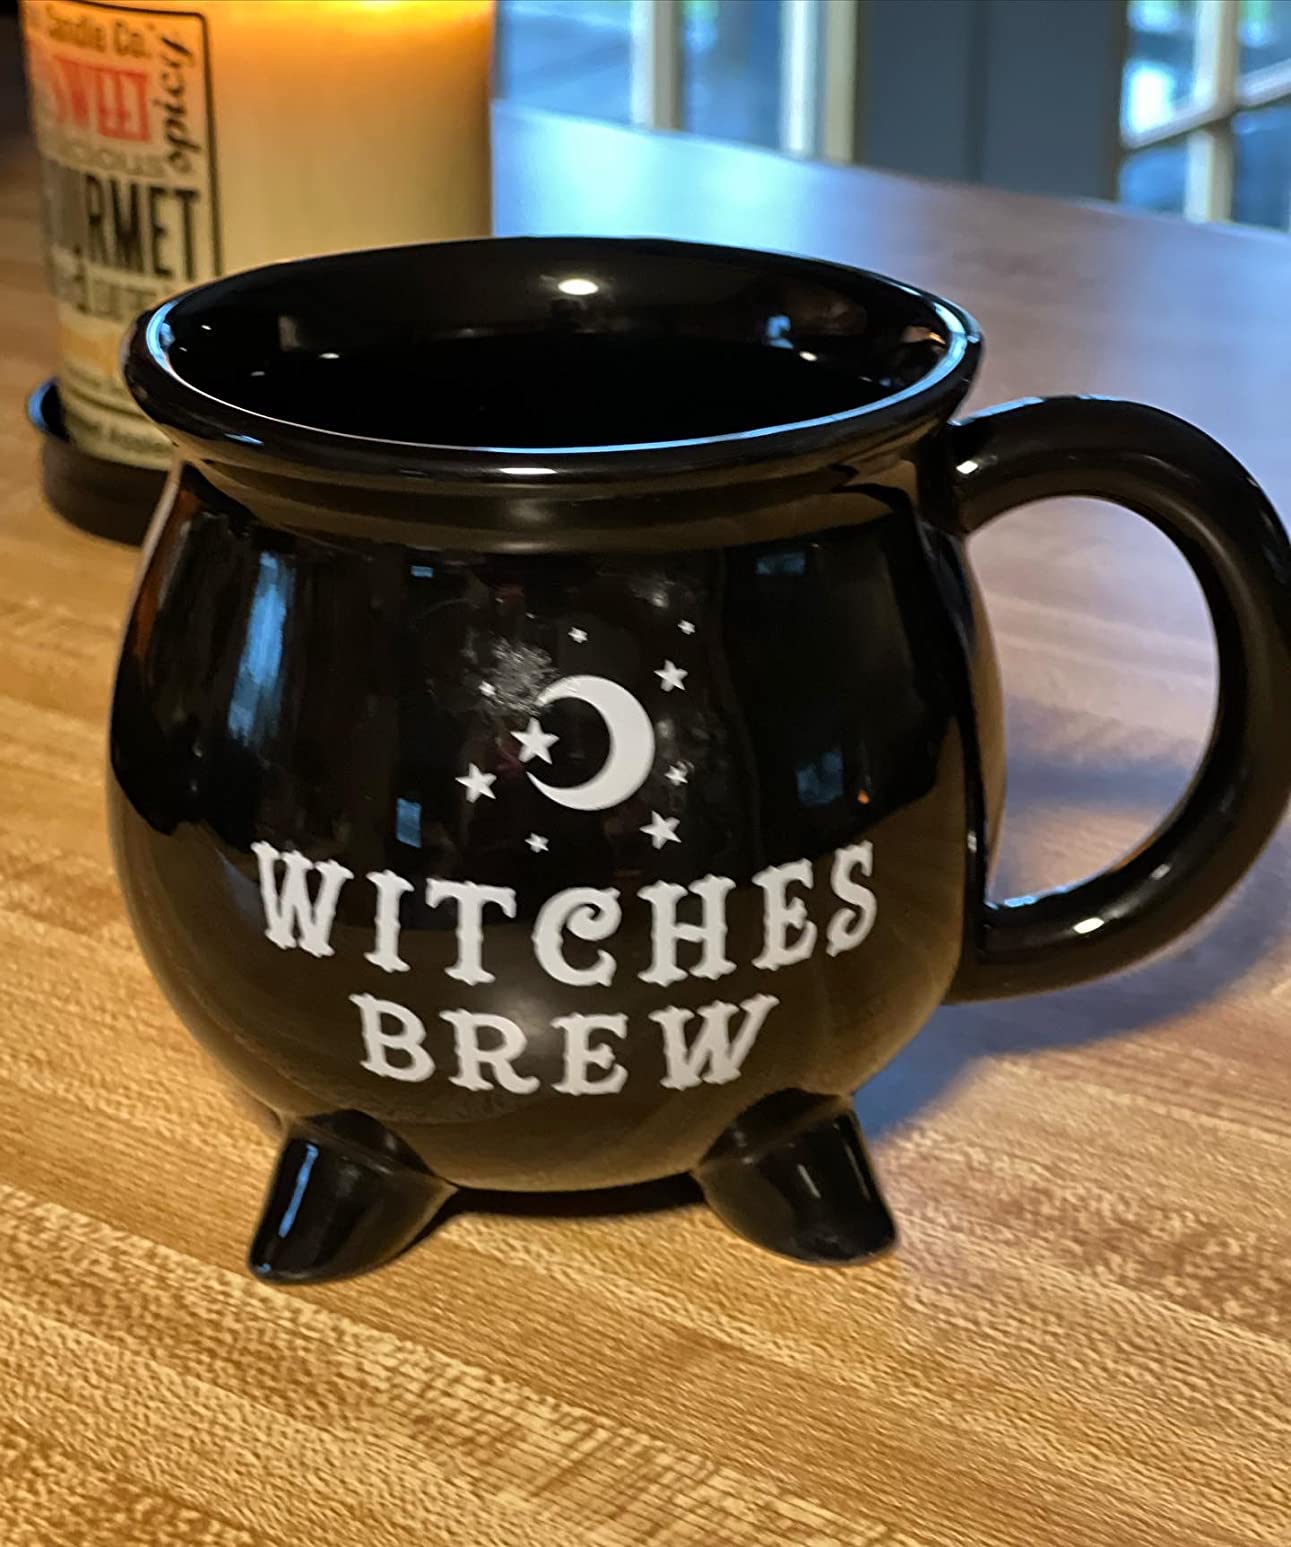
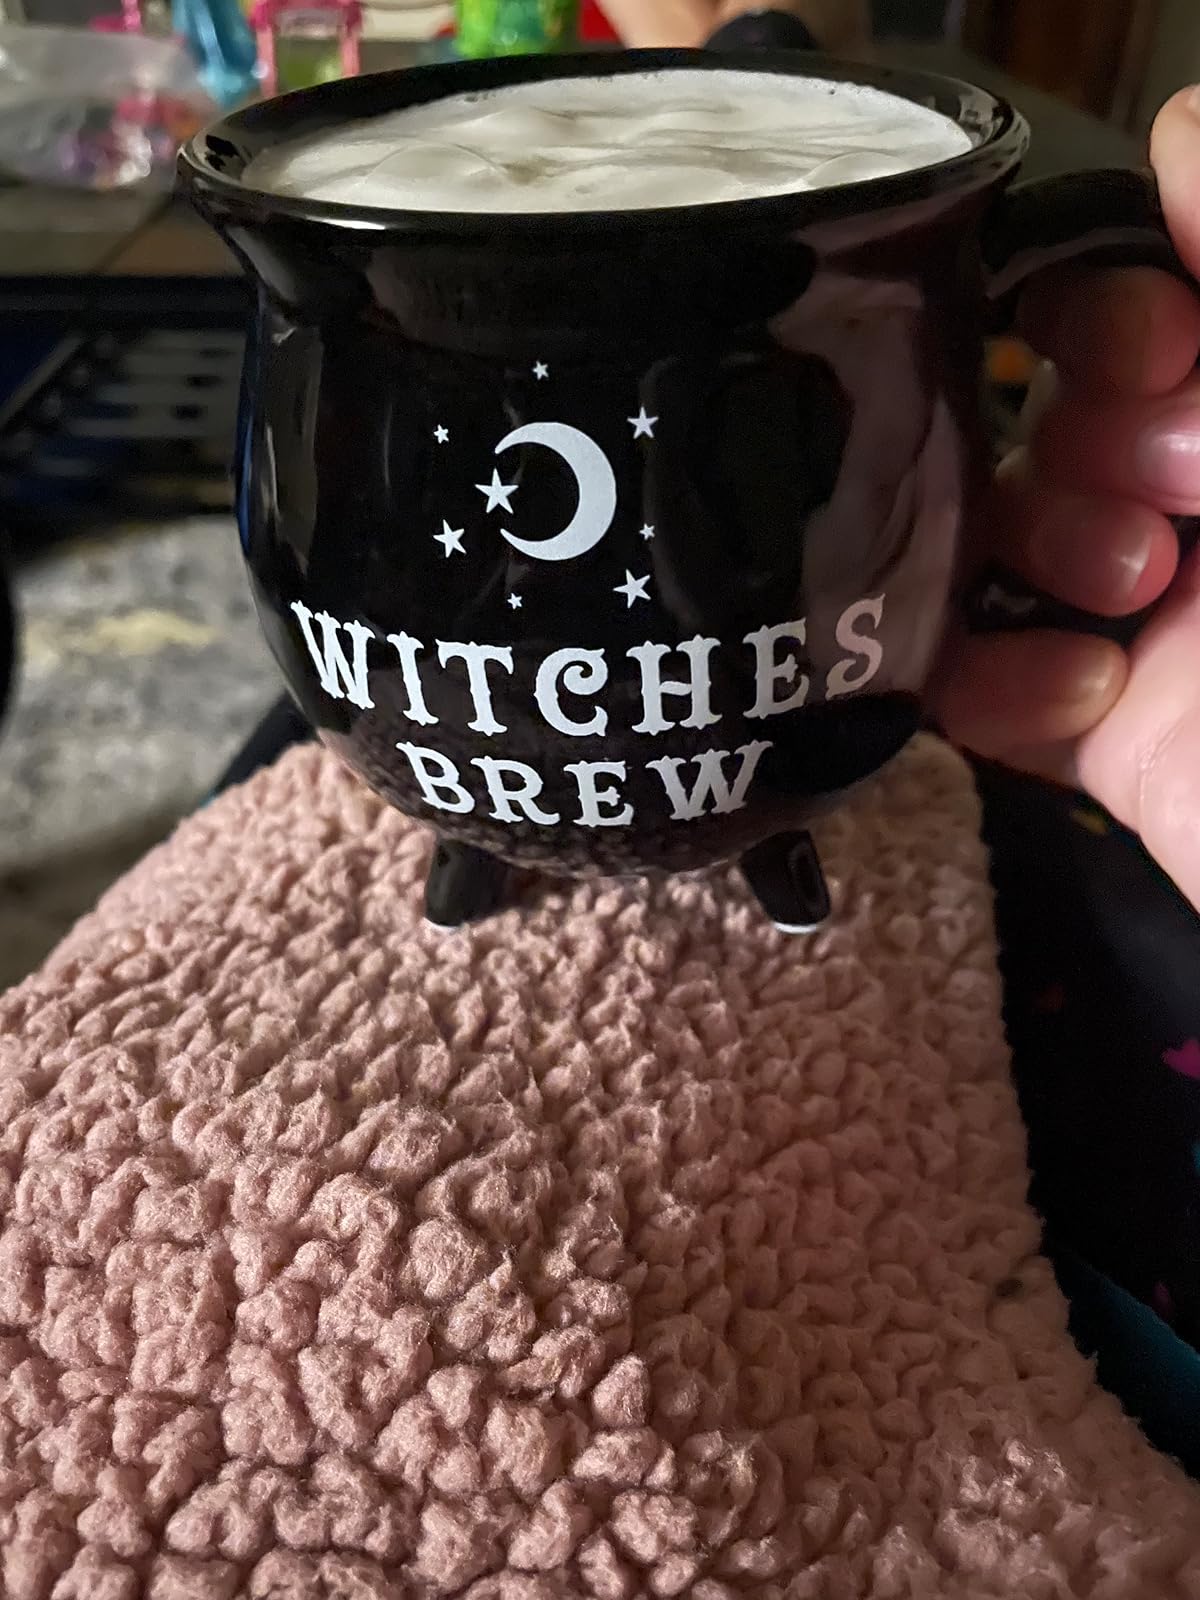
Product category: items_mug
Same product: yes